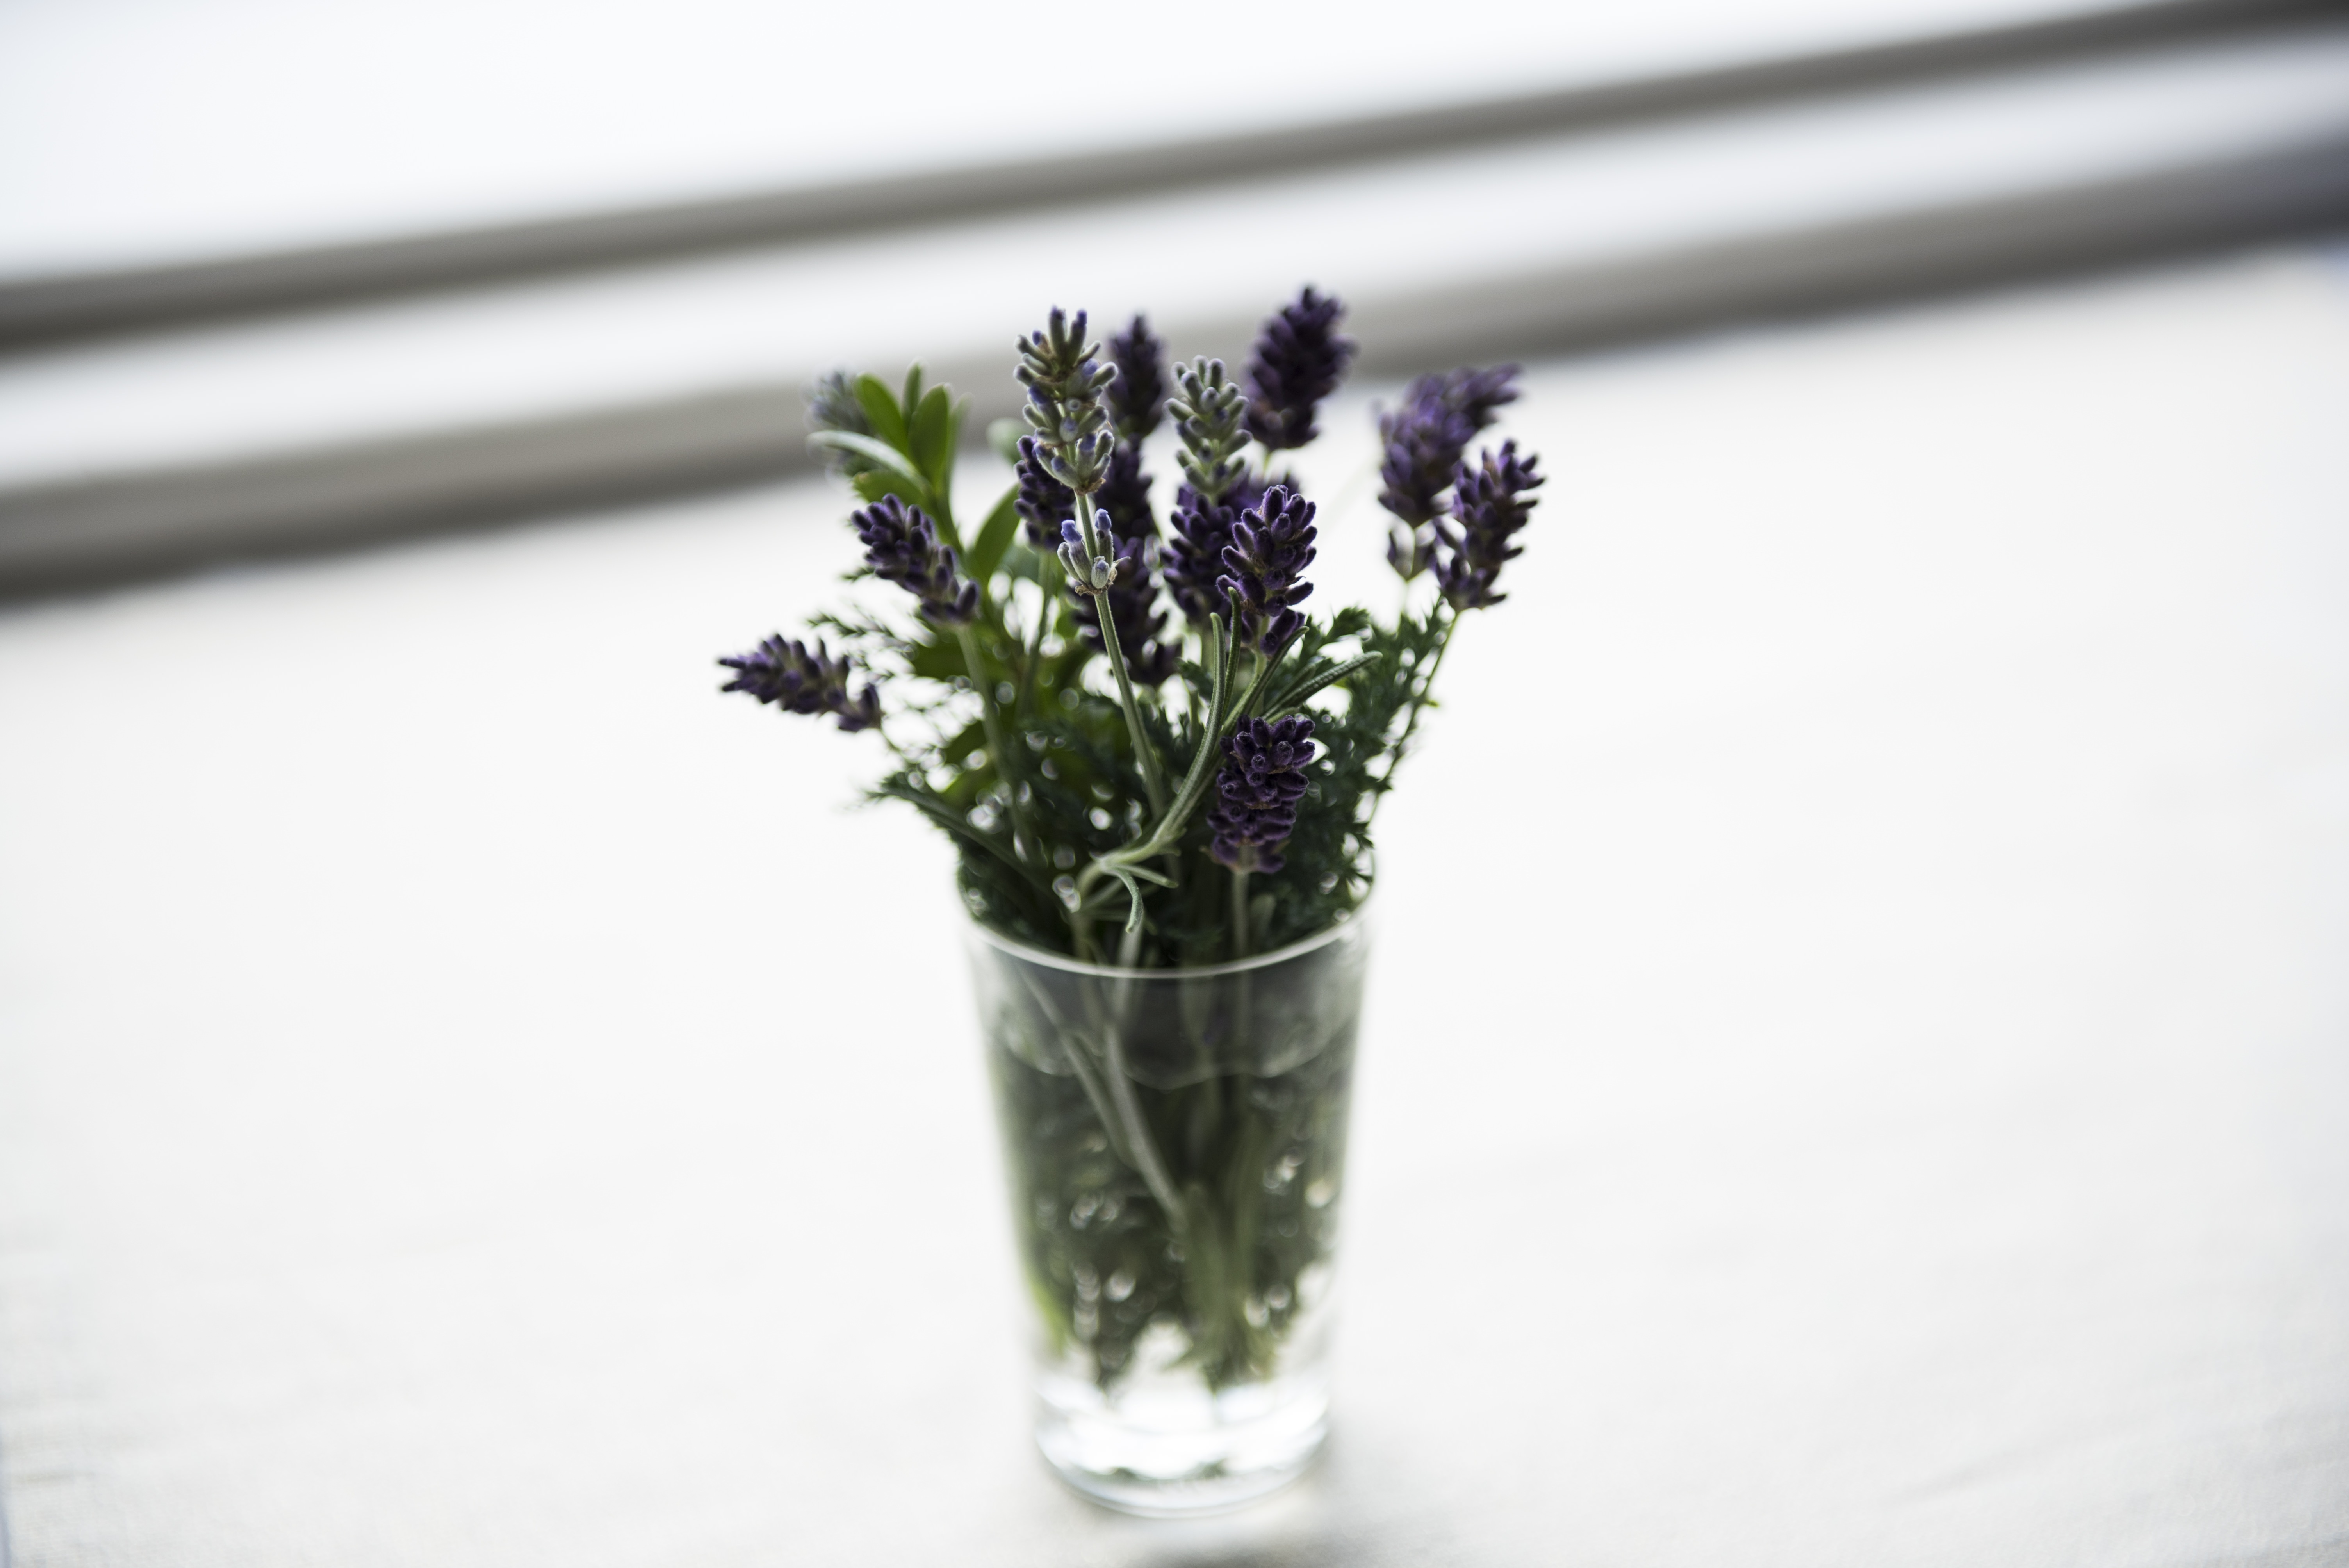
blossom, plant, flower, bloom, vase, decoration, herb, flora, lavender, flowers